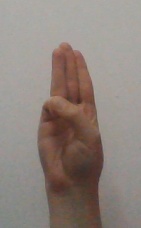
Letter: thaa